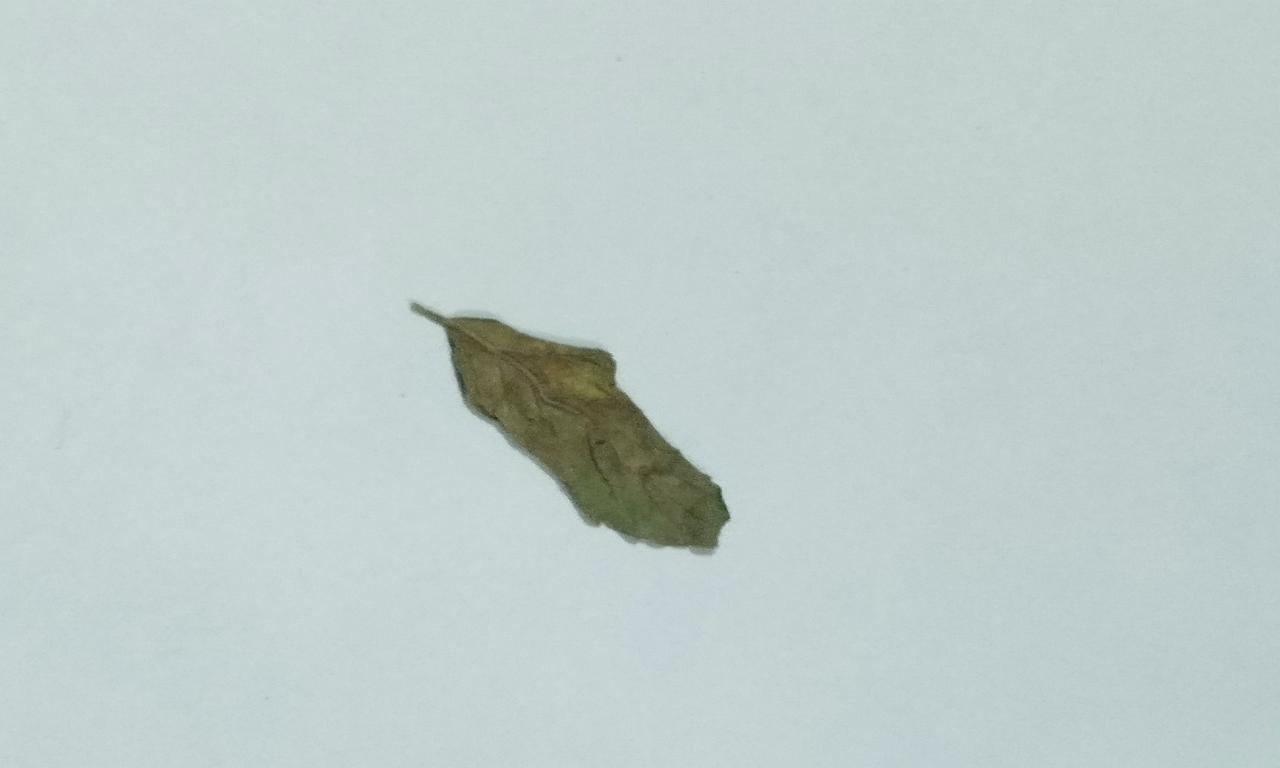
Label: Dried